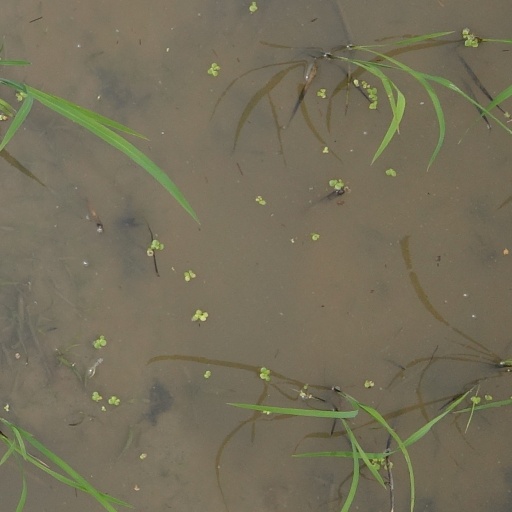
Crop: rice